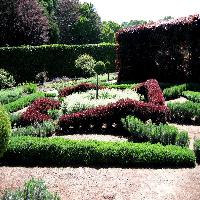
Weather: cloudy or overcast